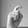
ASL letter: X